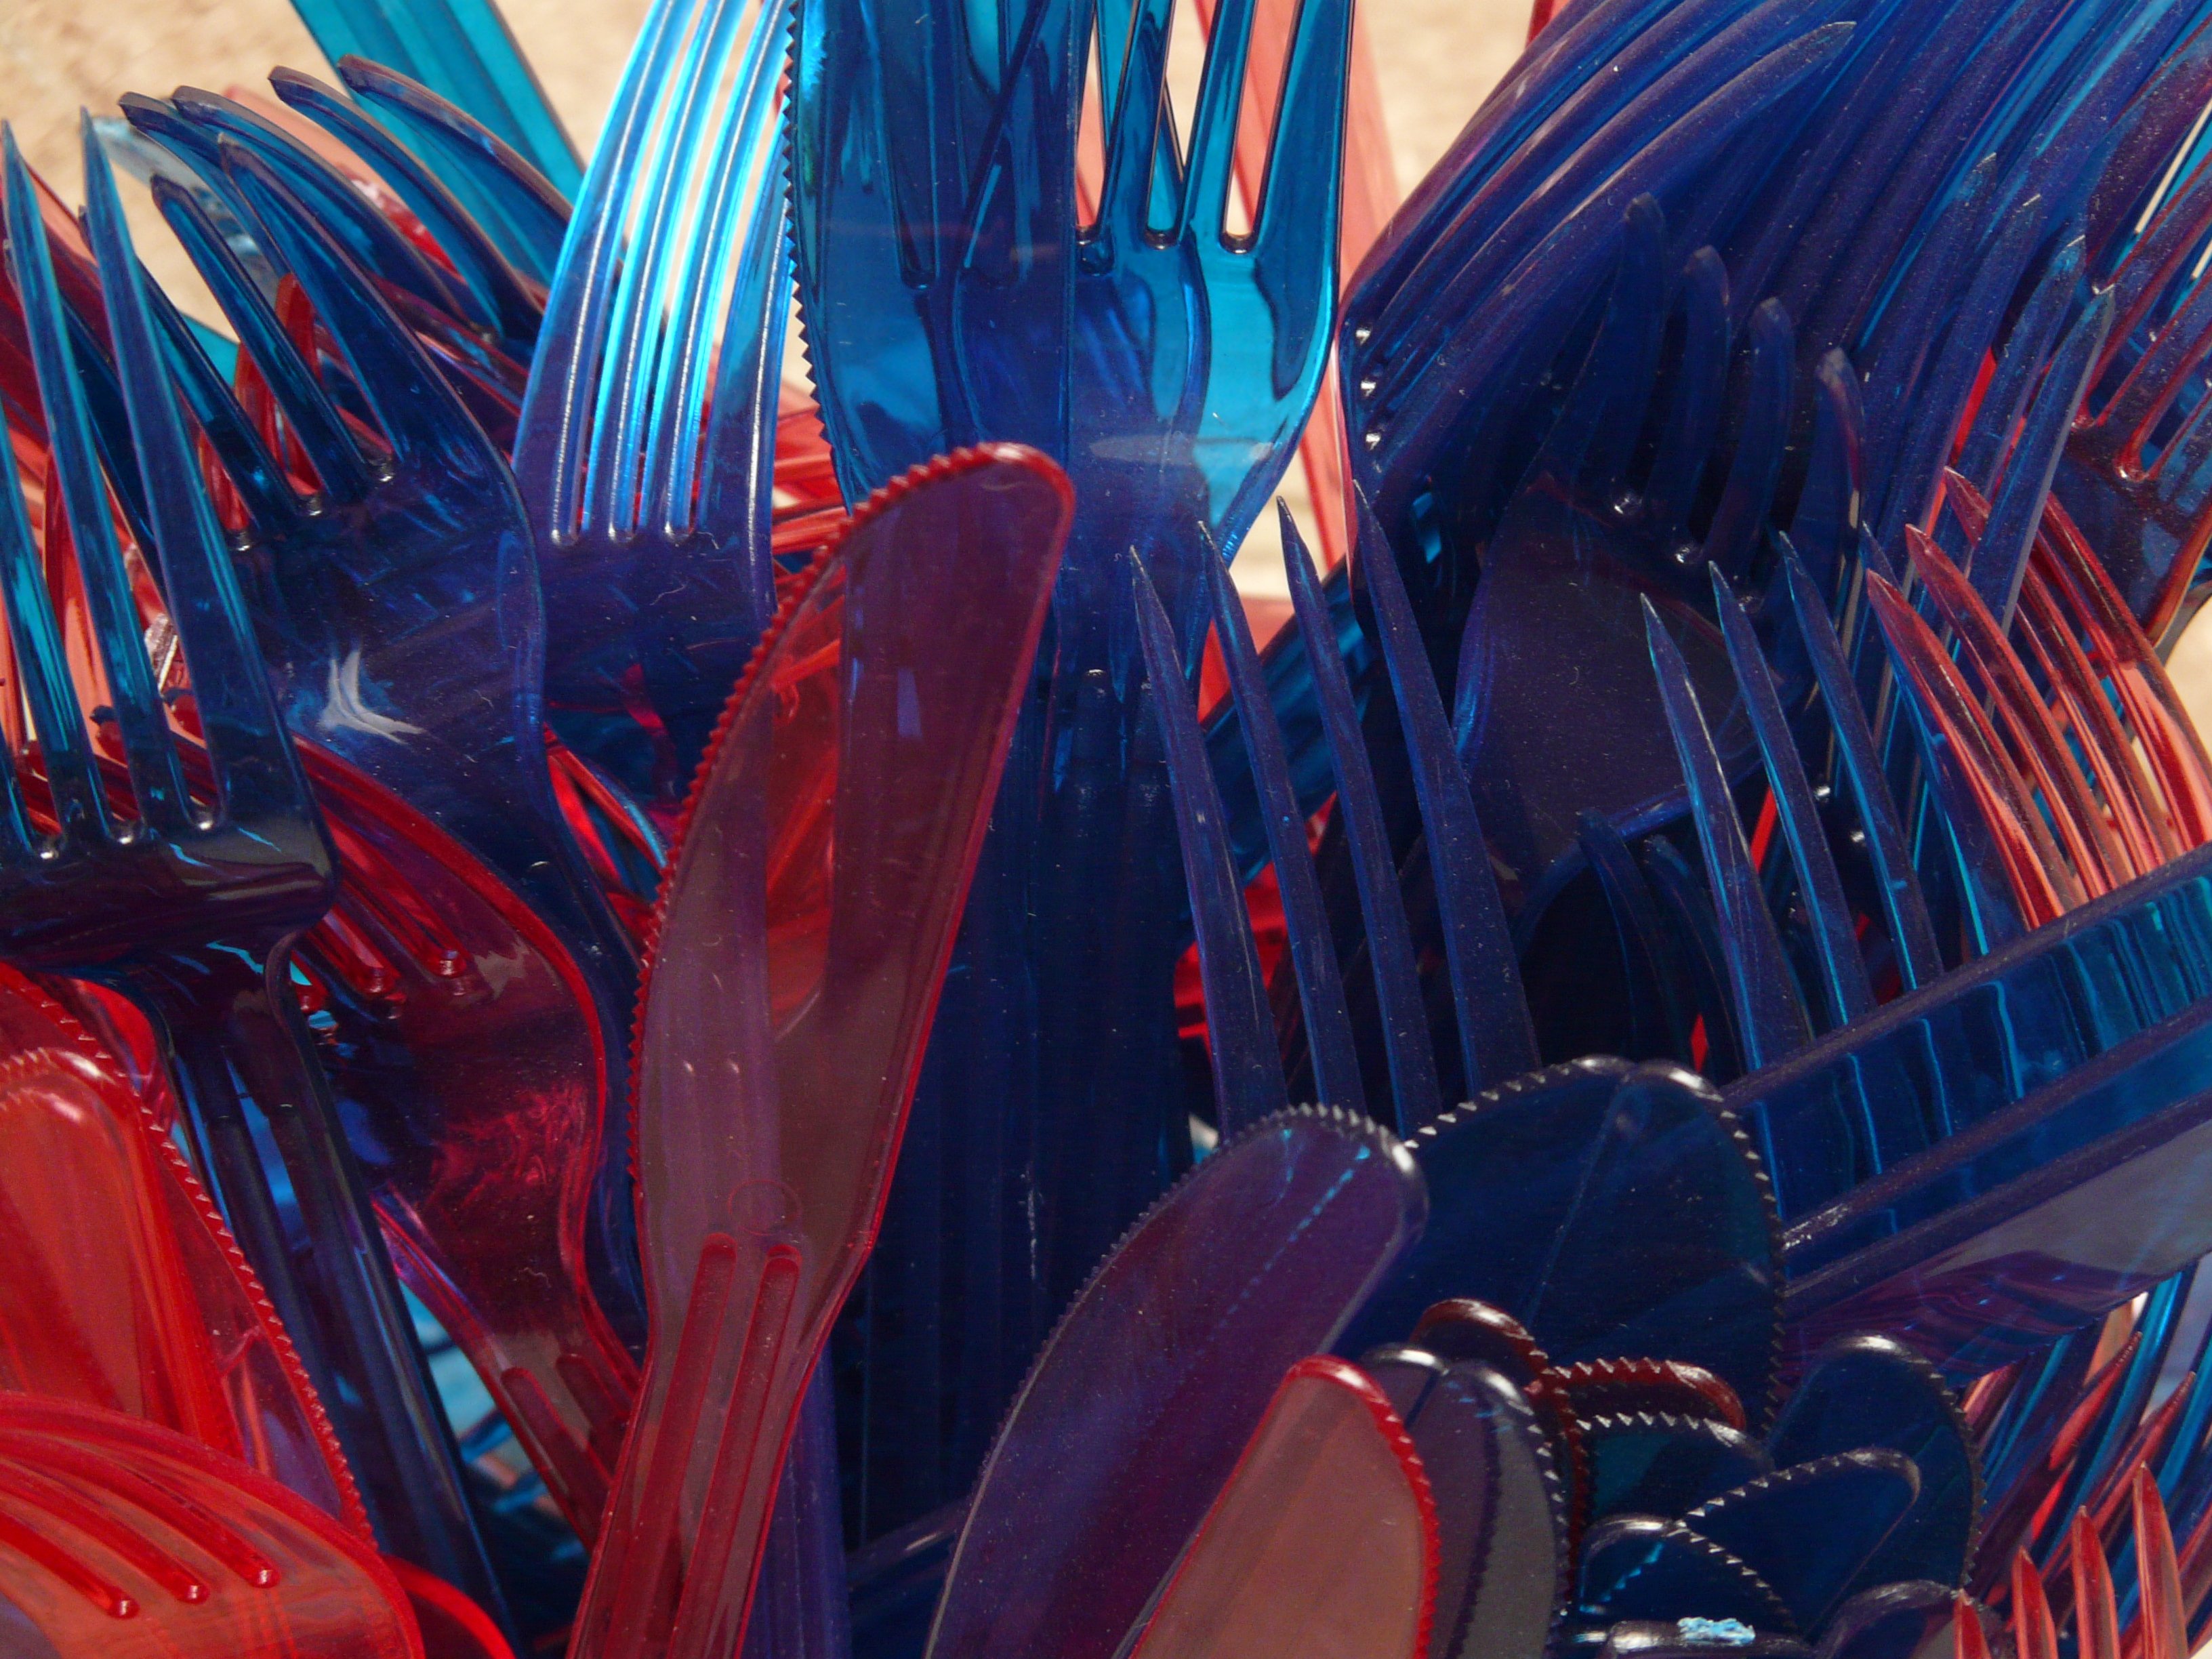
fork, cutlery, plastic, flower, red, color, blue, eat, knife, macro photography, plastic cutlery